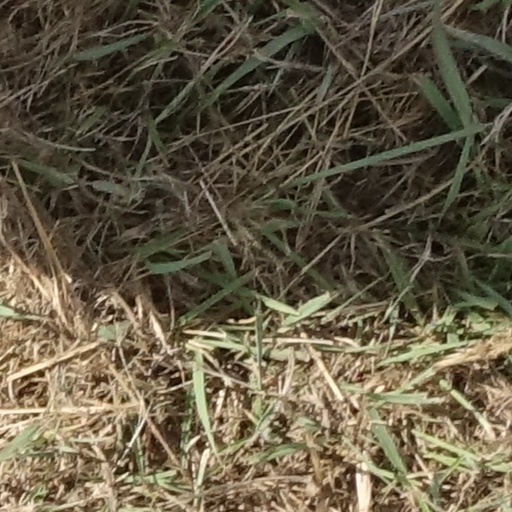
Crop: sorghum